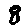
Label: 8